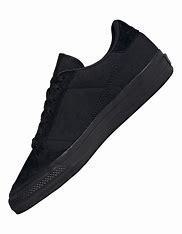
Brand: Adidas
Model: Continental Vulc